Augustin Frigon

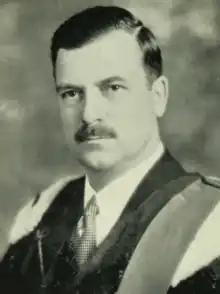
Augustin Frigon

Augustin Frigon, CMG (6 March 1888 – 9 July 1952), was a Canadian engineer and administrator. He was principal of the École polytechnique de Montréal from 1933 to 1952 and general manager of the Canadian Broadcasting Corporation from 1944 to 1951.